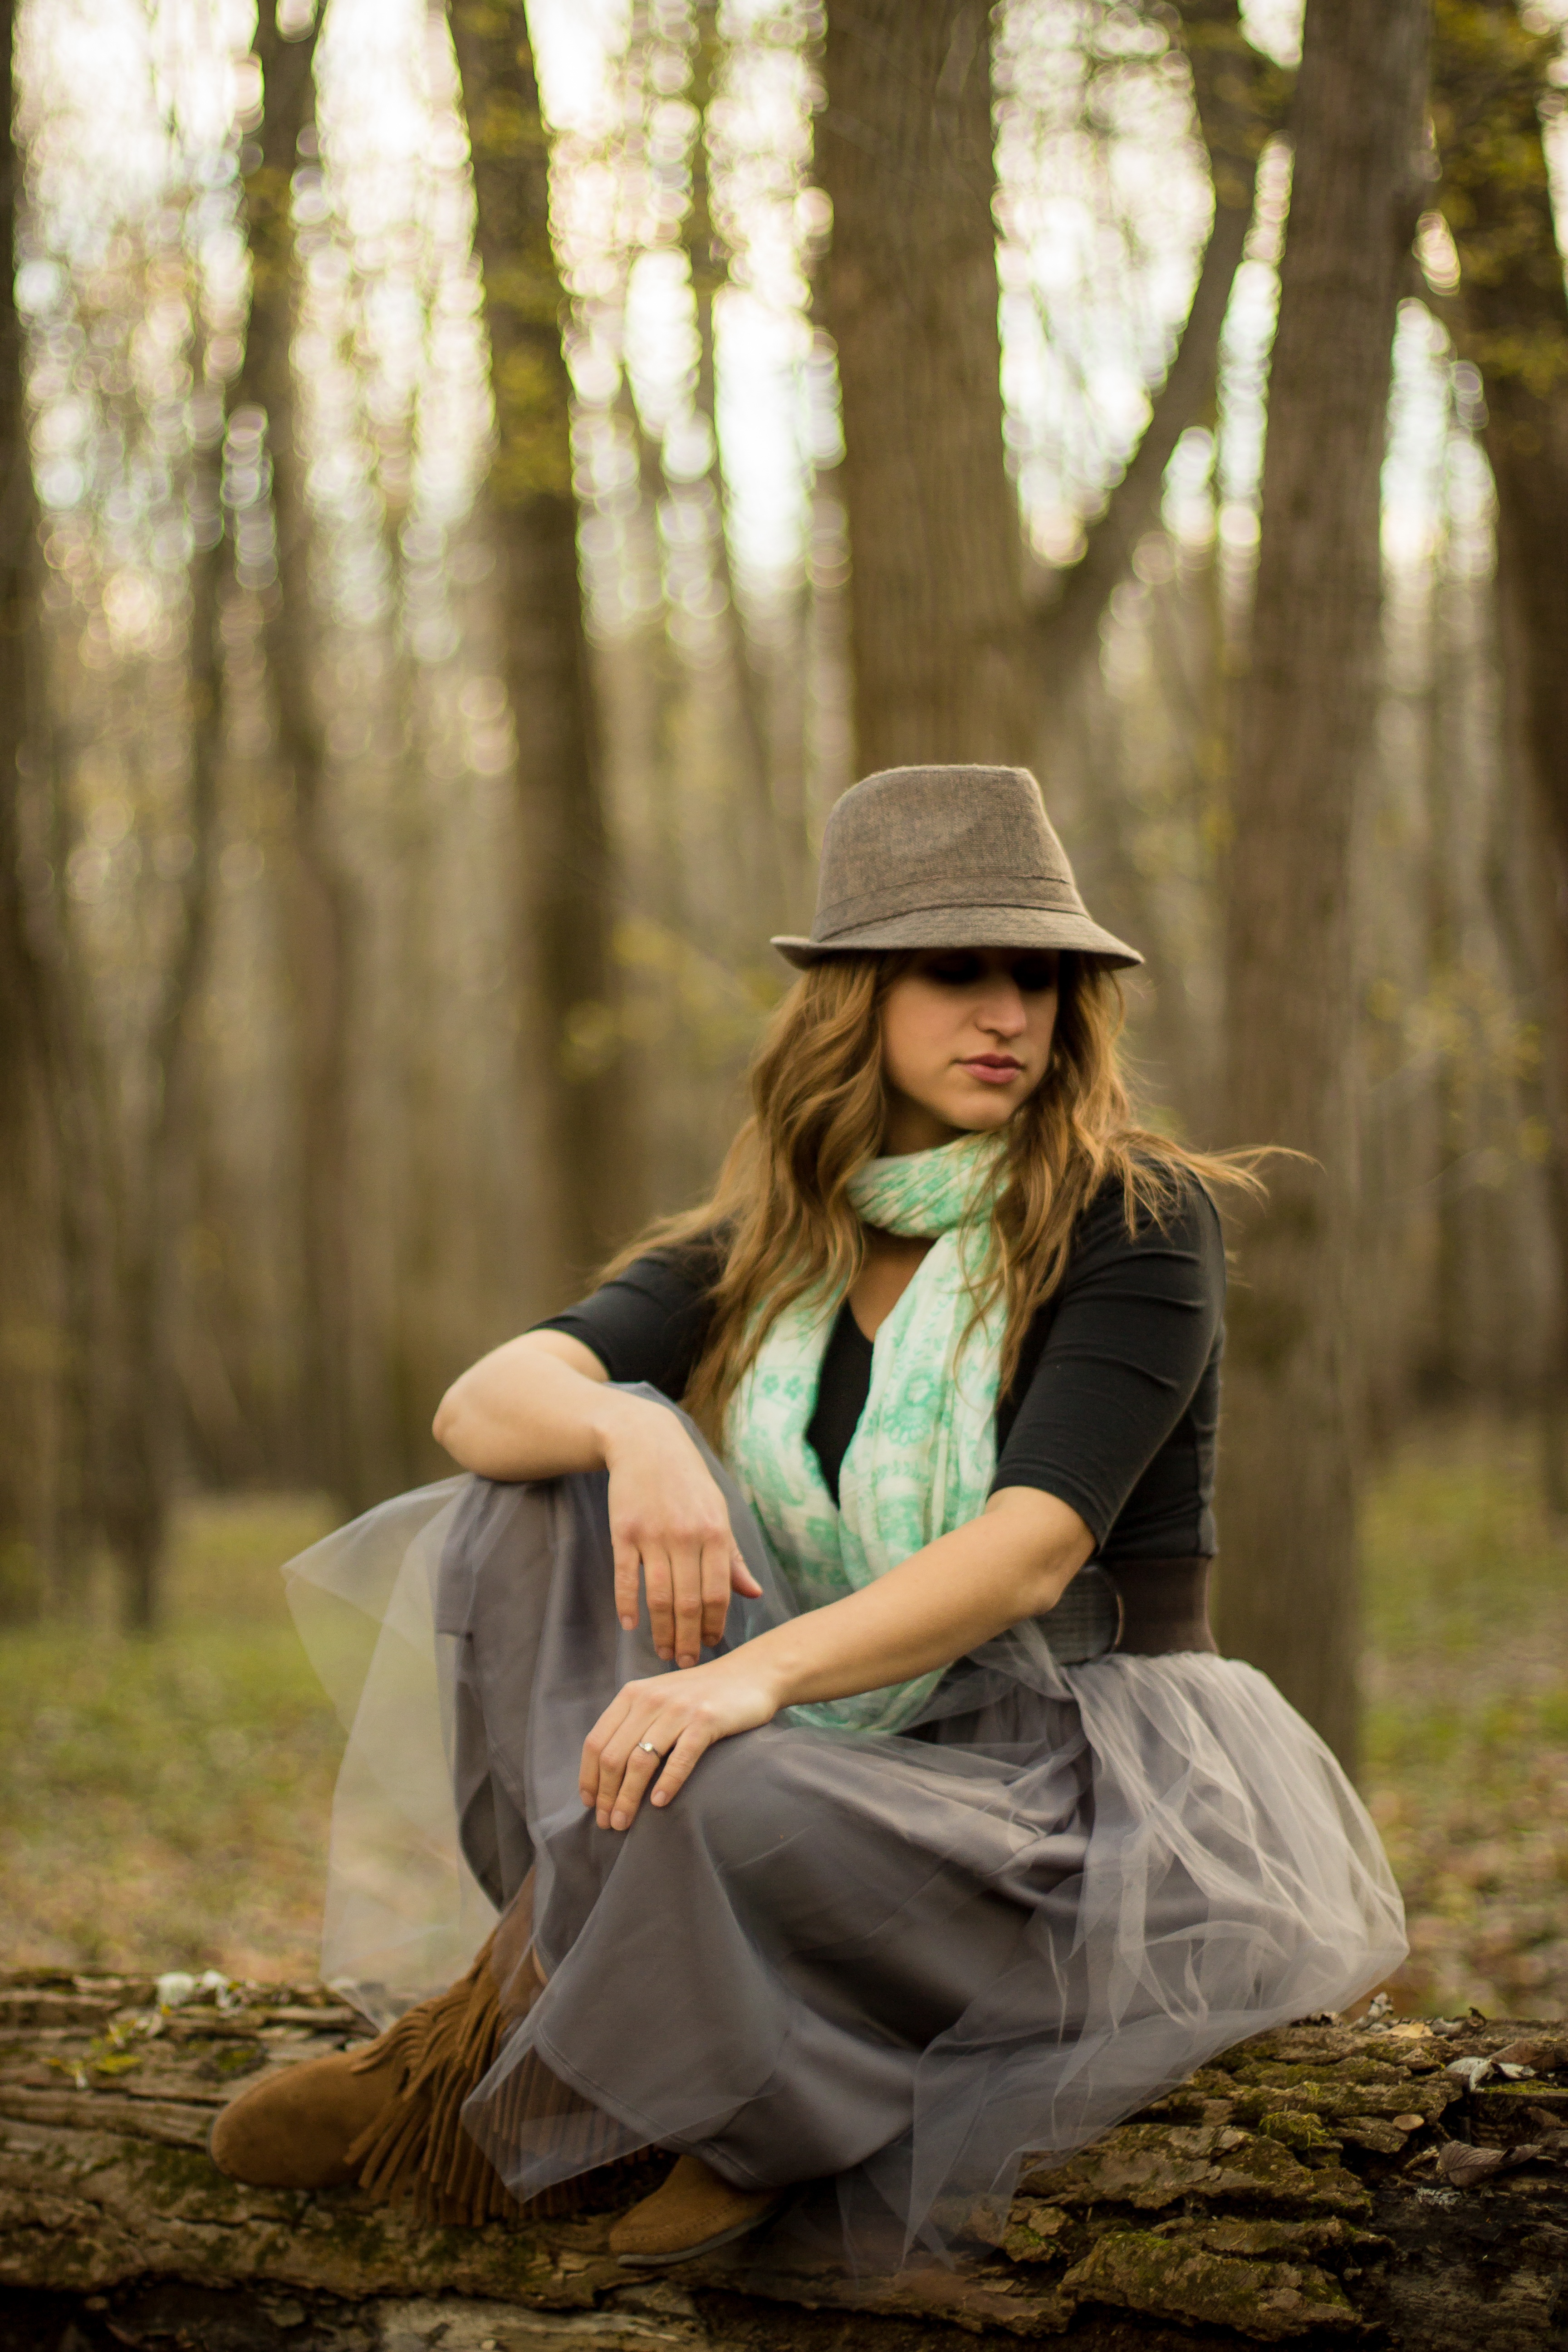
tree, nature, forest, person, girl, woman, photography, sunlight, portrait, model, spring, autumn, fashion, clothing, season, photograph, beauty, photo shoot, portrait photography